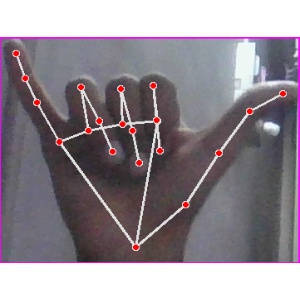
अक्षर: य